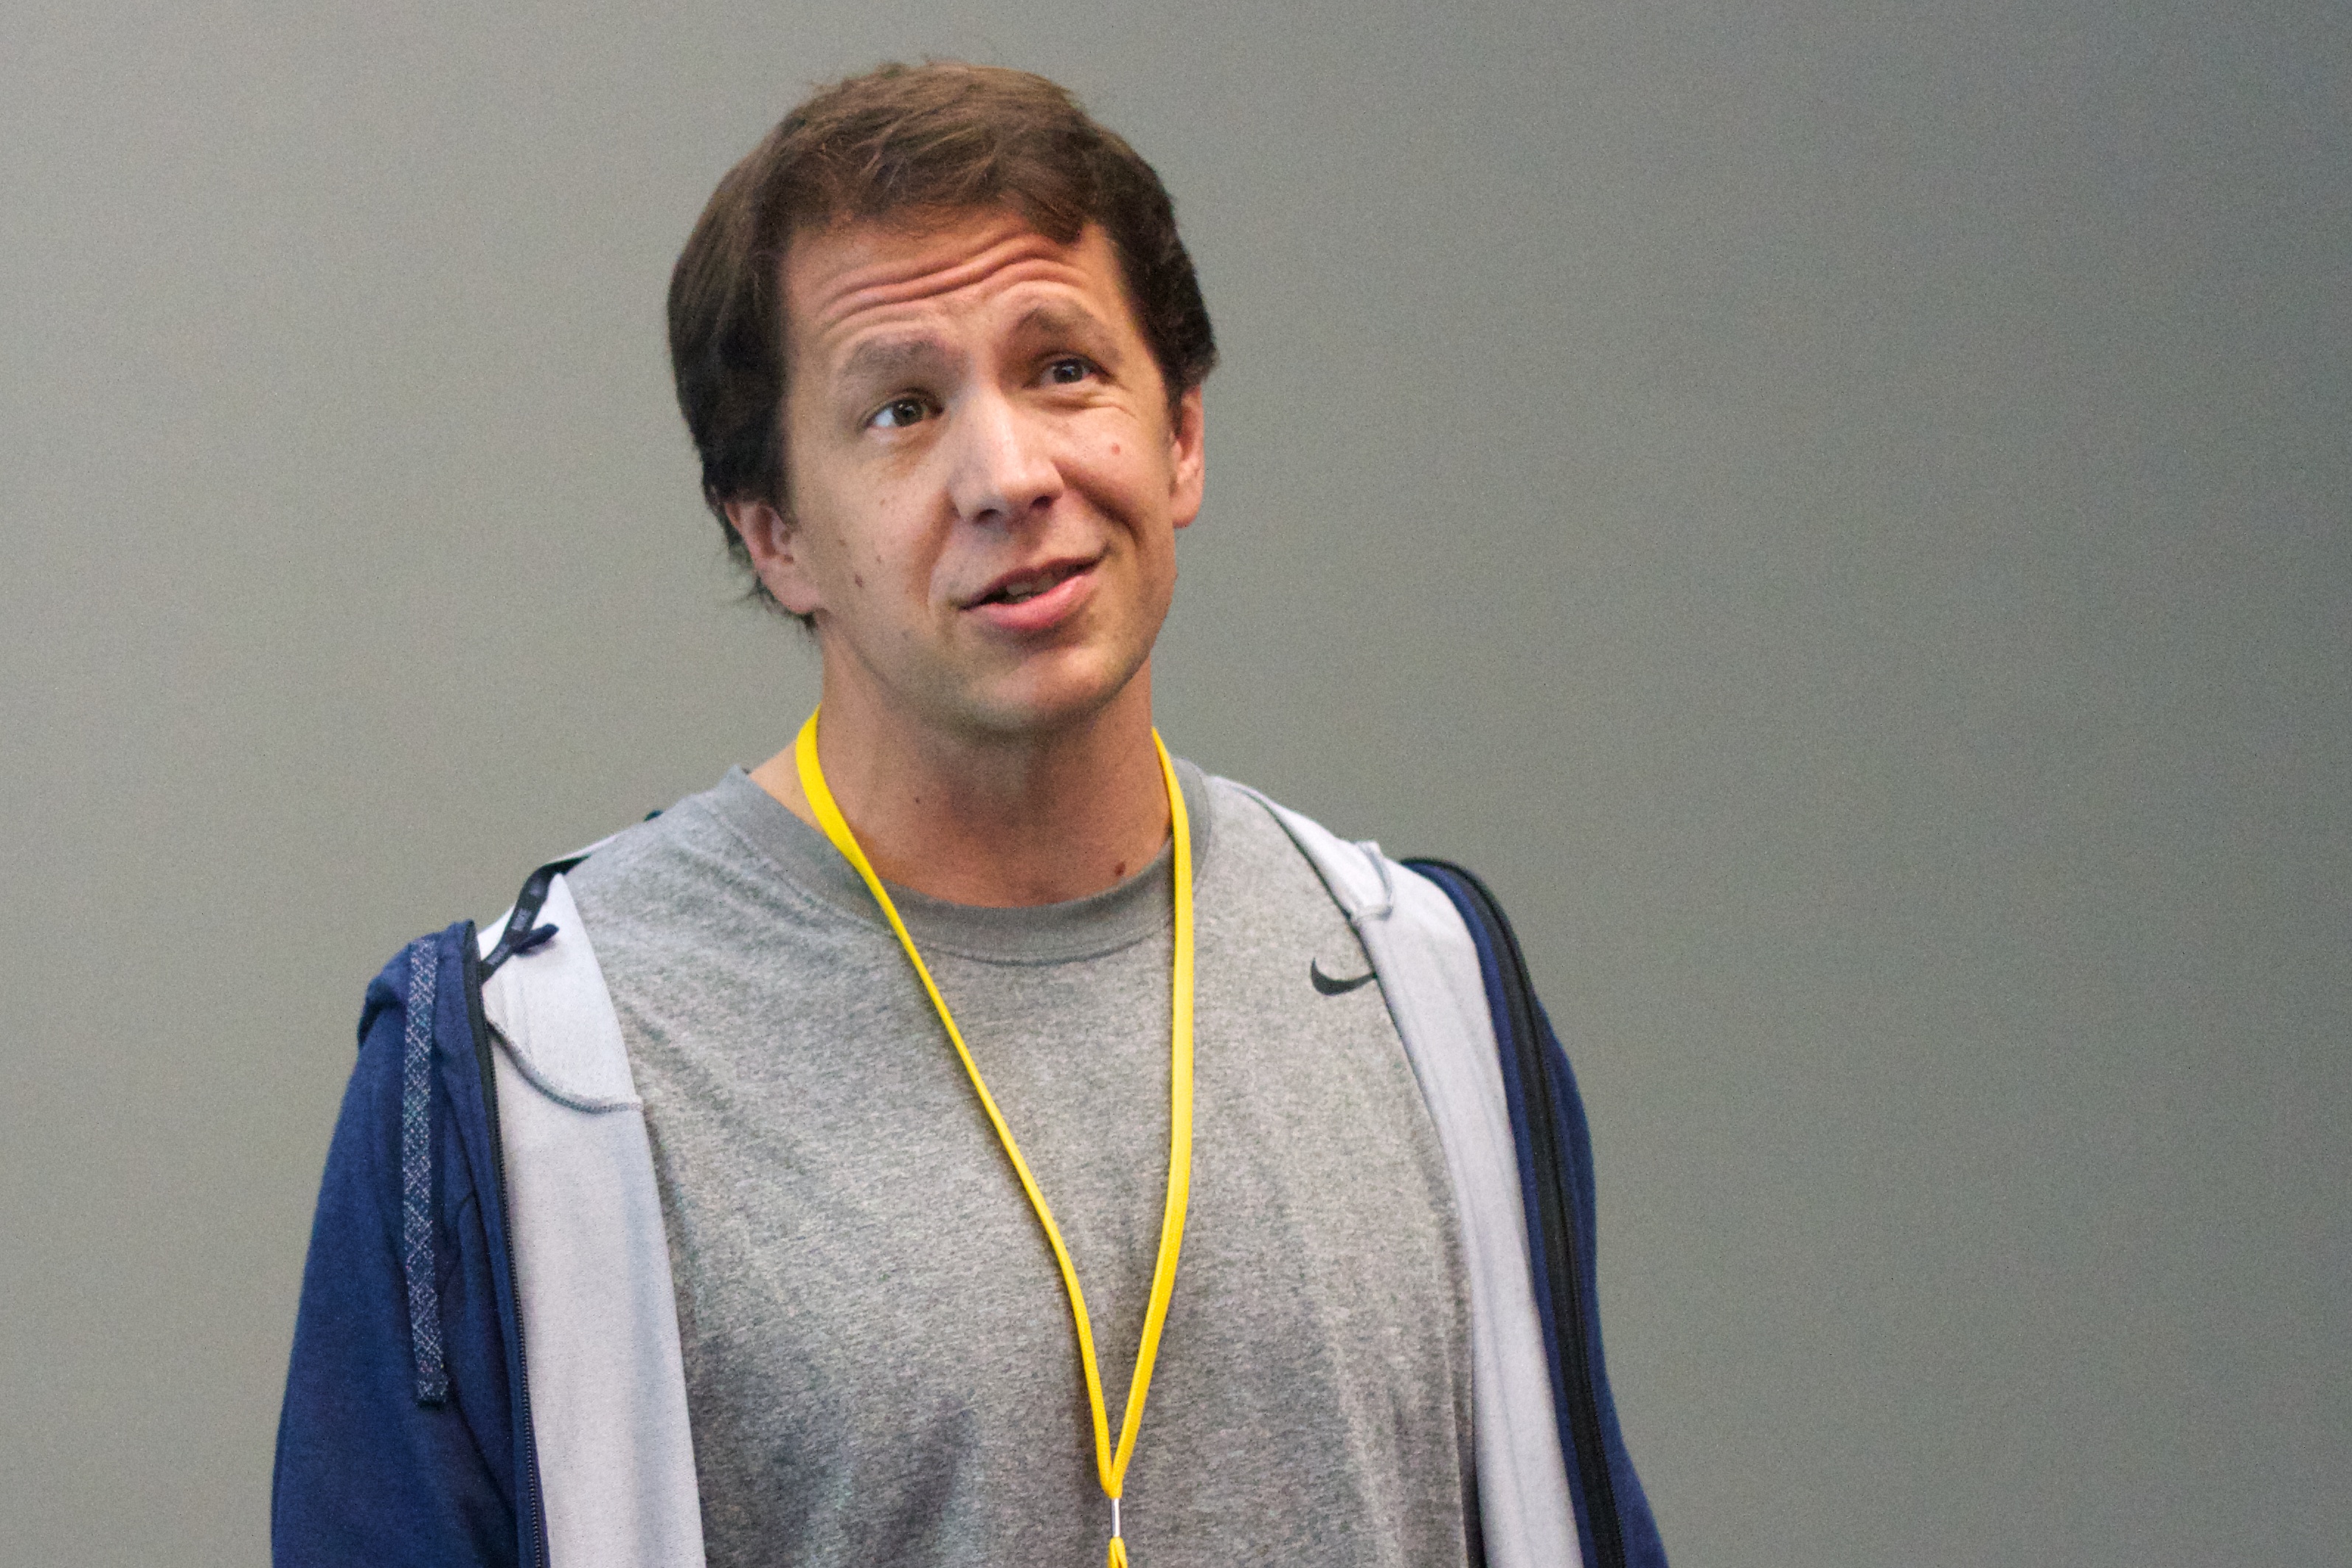
person, profession, opened16